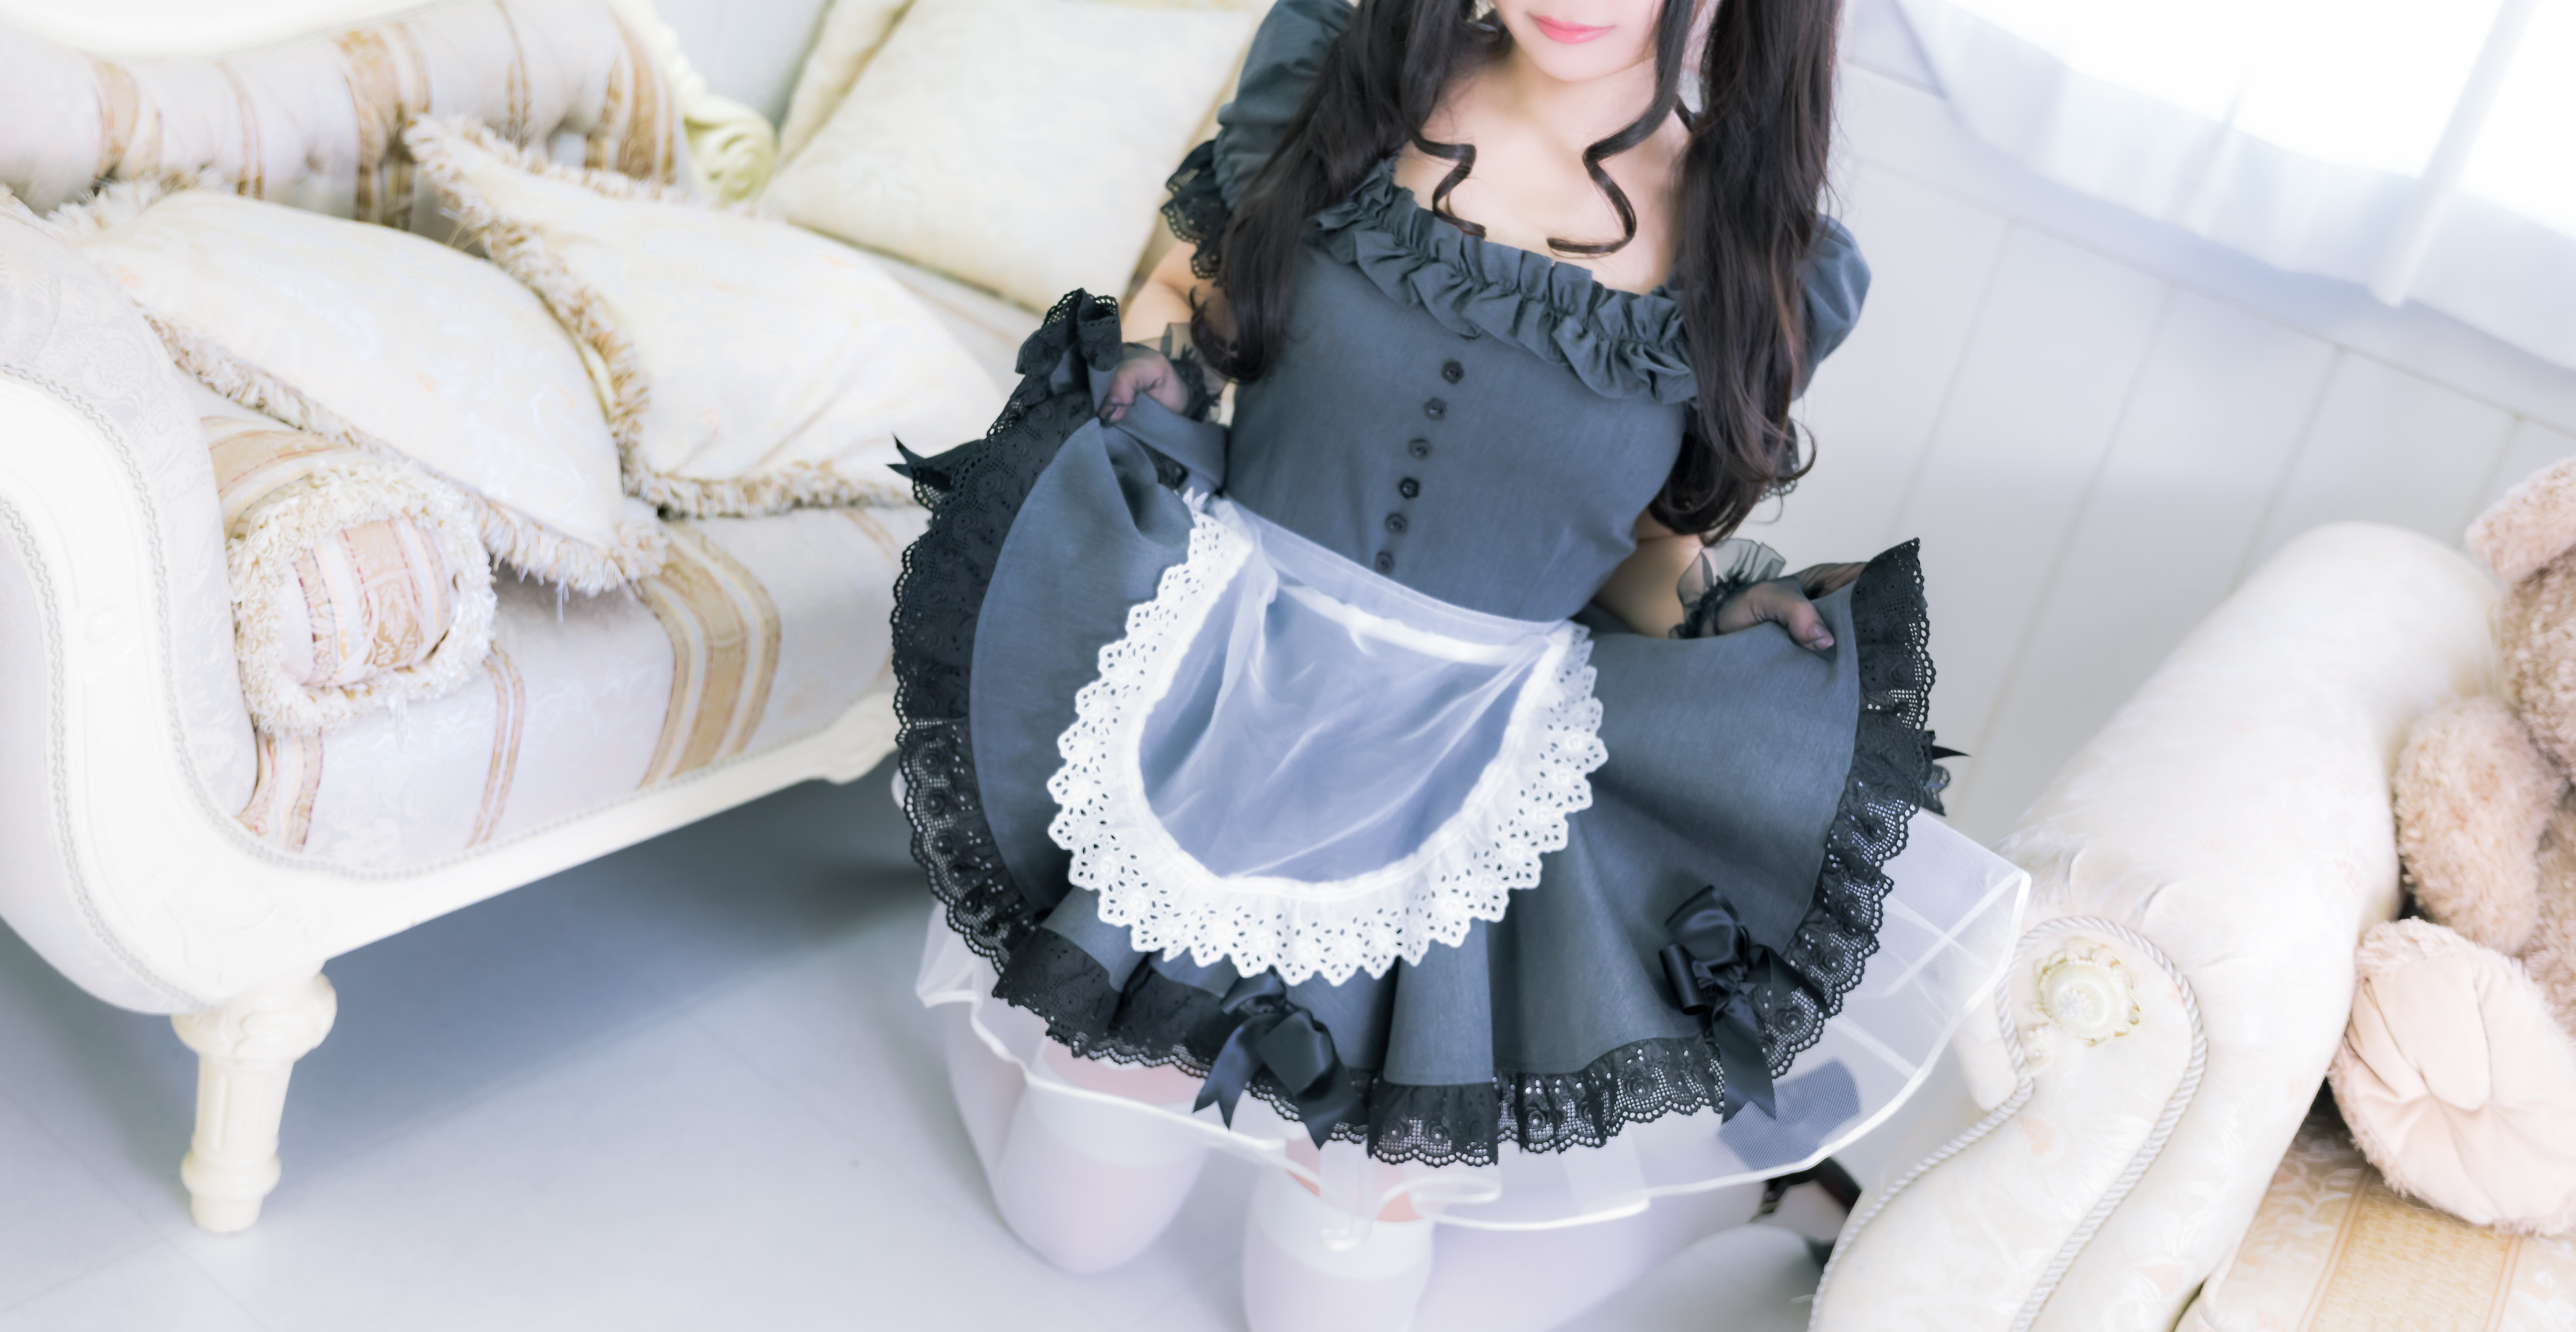
girl, product, black, clothing, ruffle, fashion, dress, shoulder, lace, fashion accessory, textile, embellishment, neck, sleeve, costume, baby products, waist, toddler, style